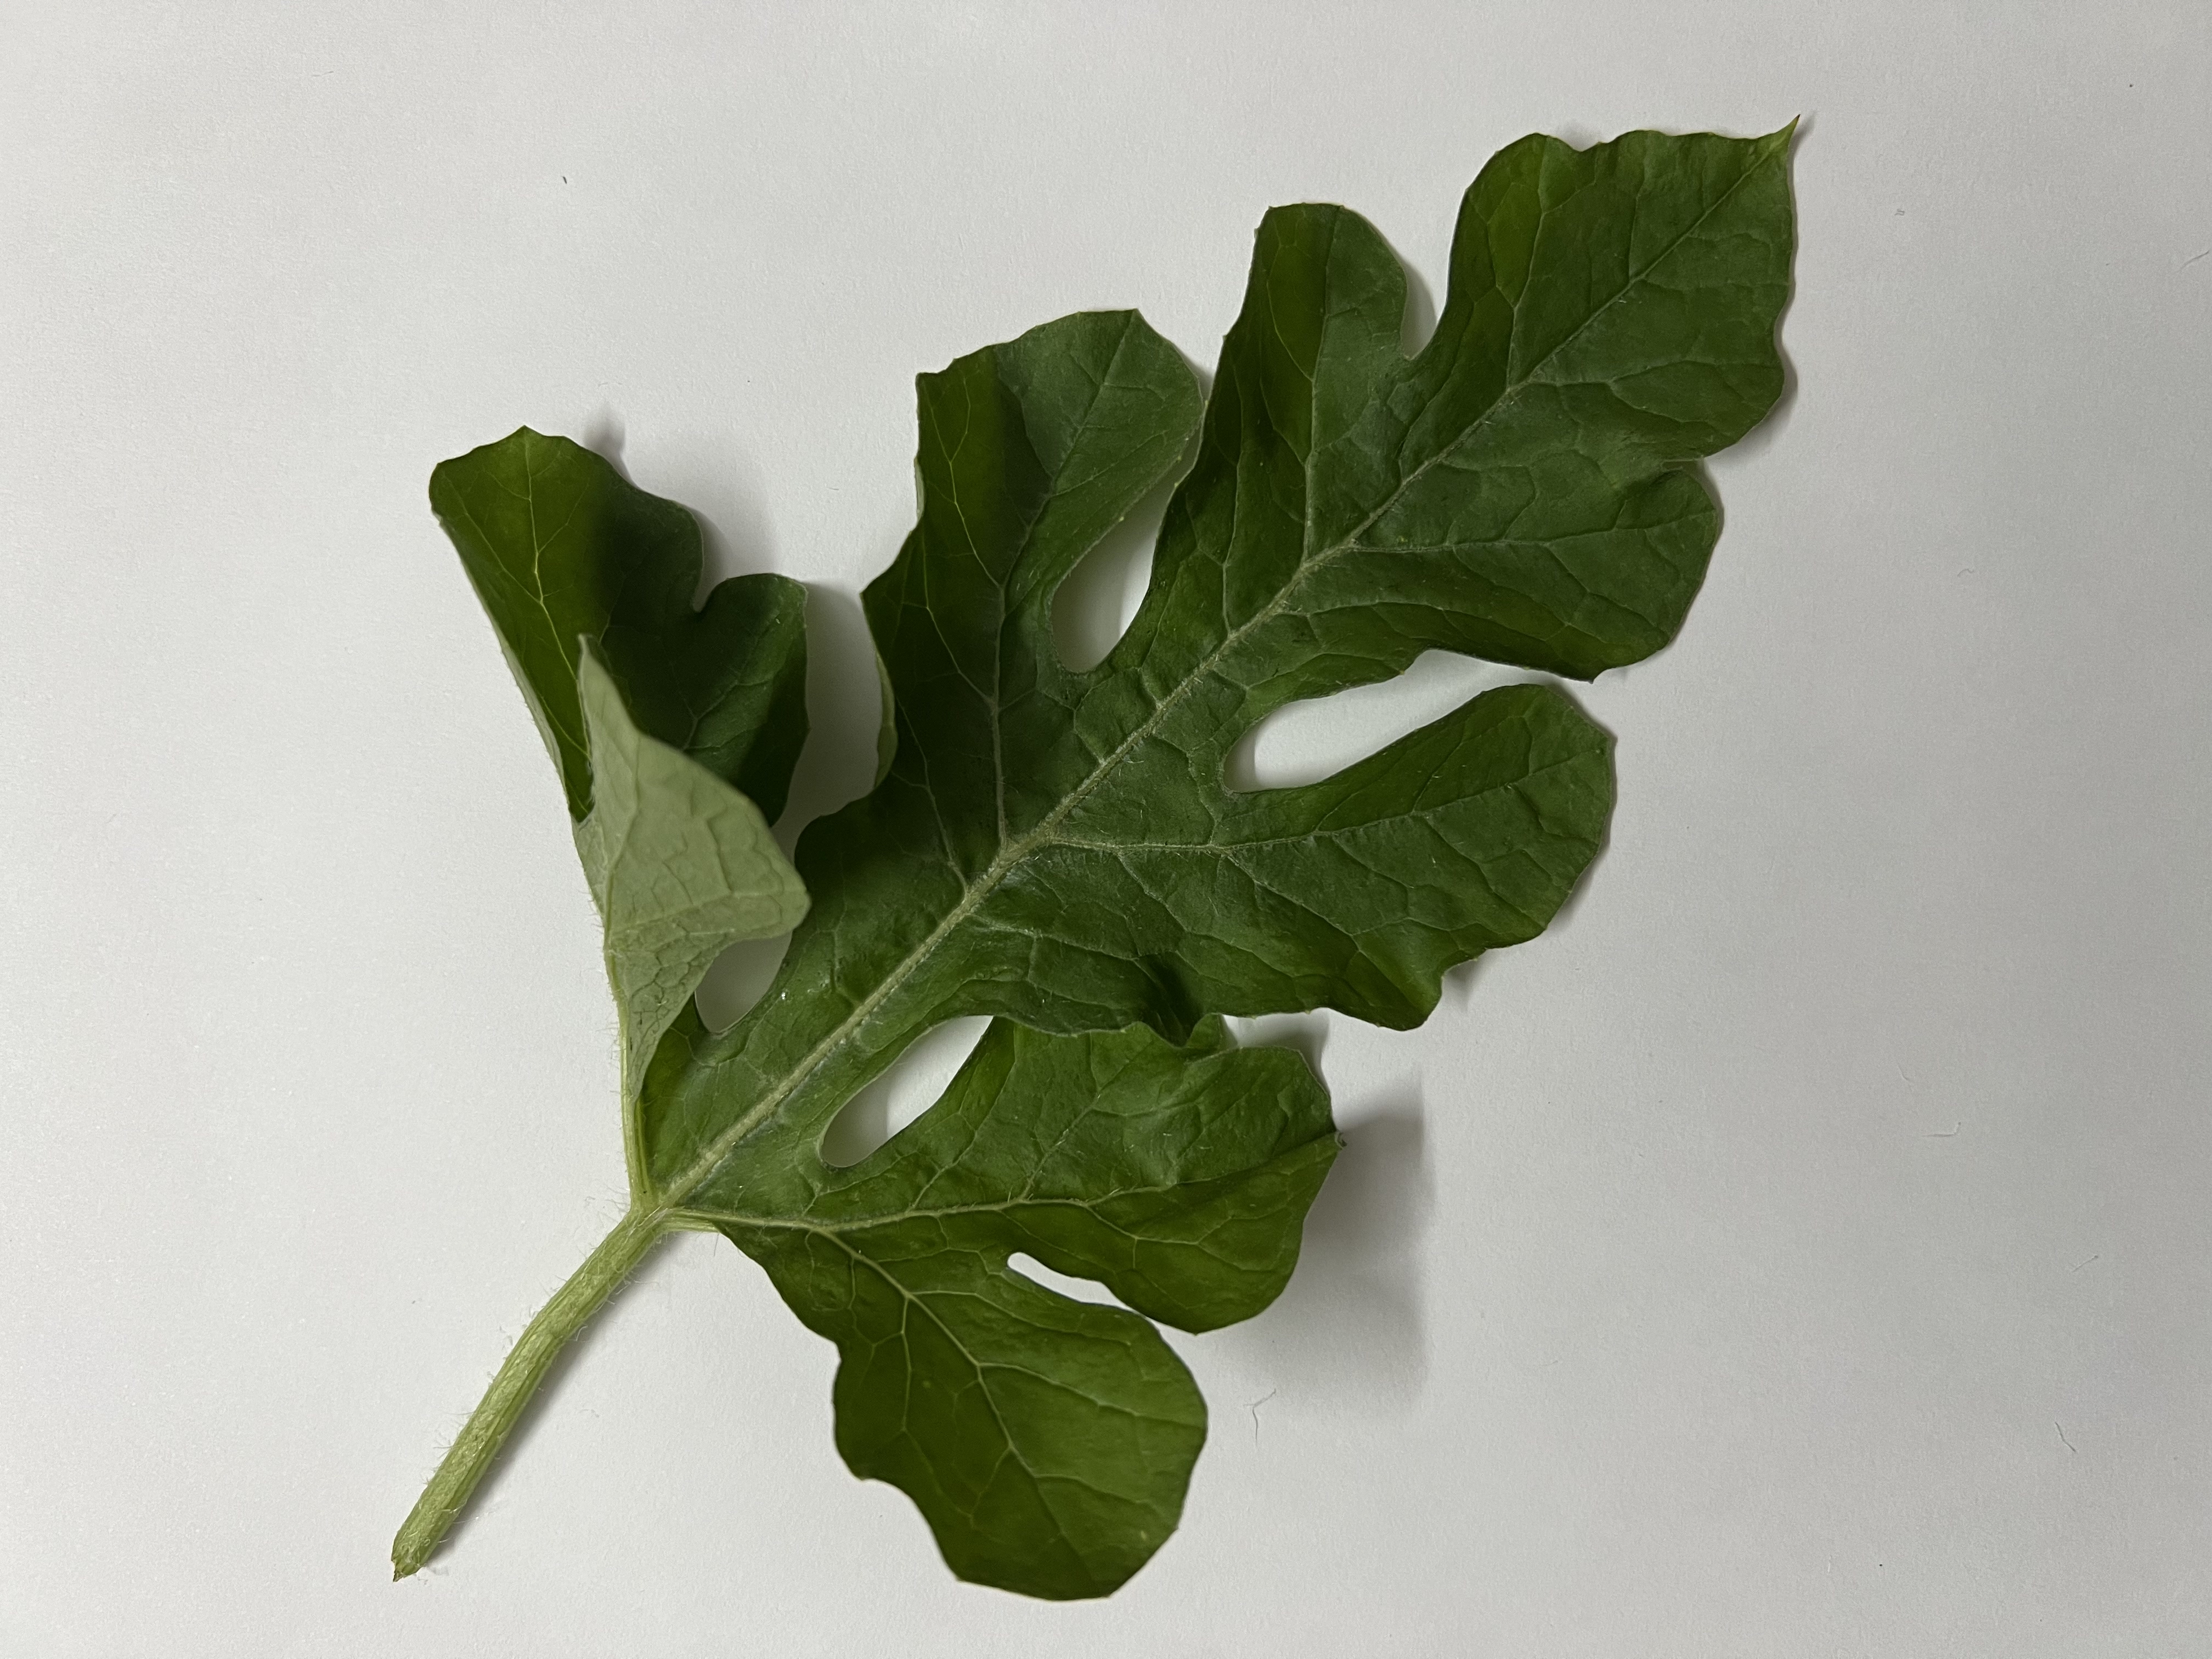
Label: Healthy